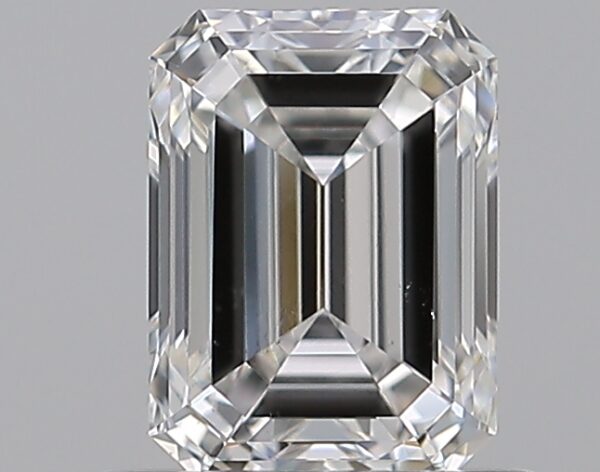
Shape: emerald
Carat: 0.73
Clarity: VS1
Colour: F
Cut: EX
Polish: EX
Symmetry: EX
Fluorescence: N
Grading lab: GIA
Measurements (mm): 5.86 x 4.32 x 2.97